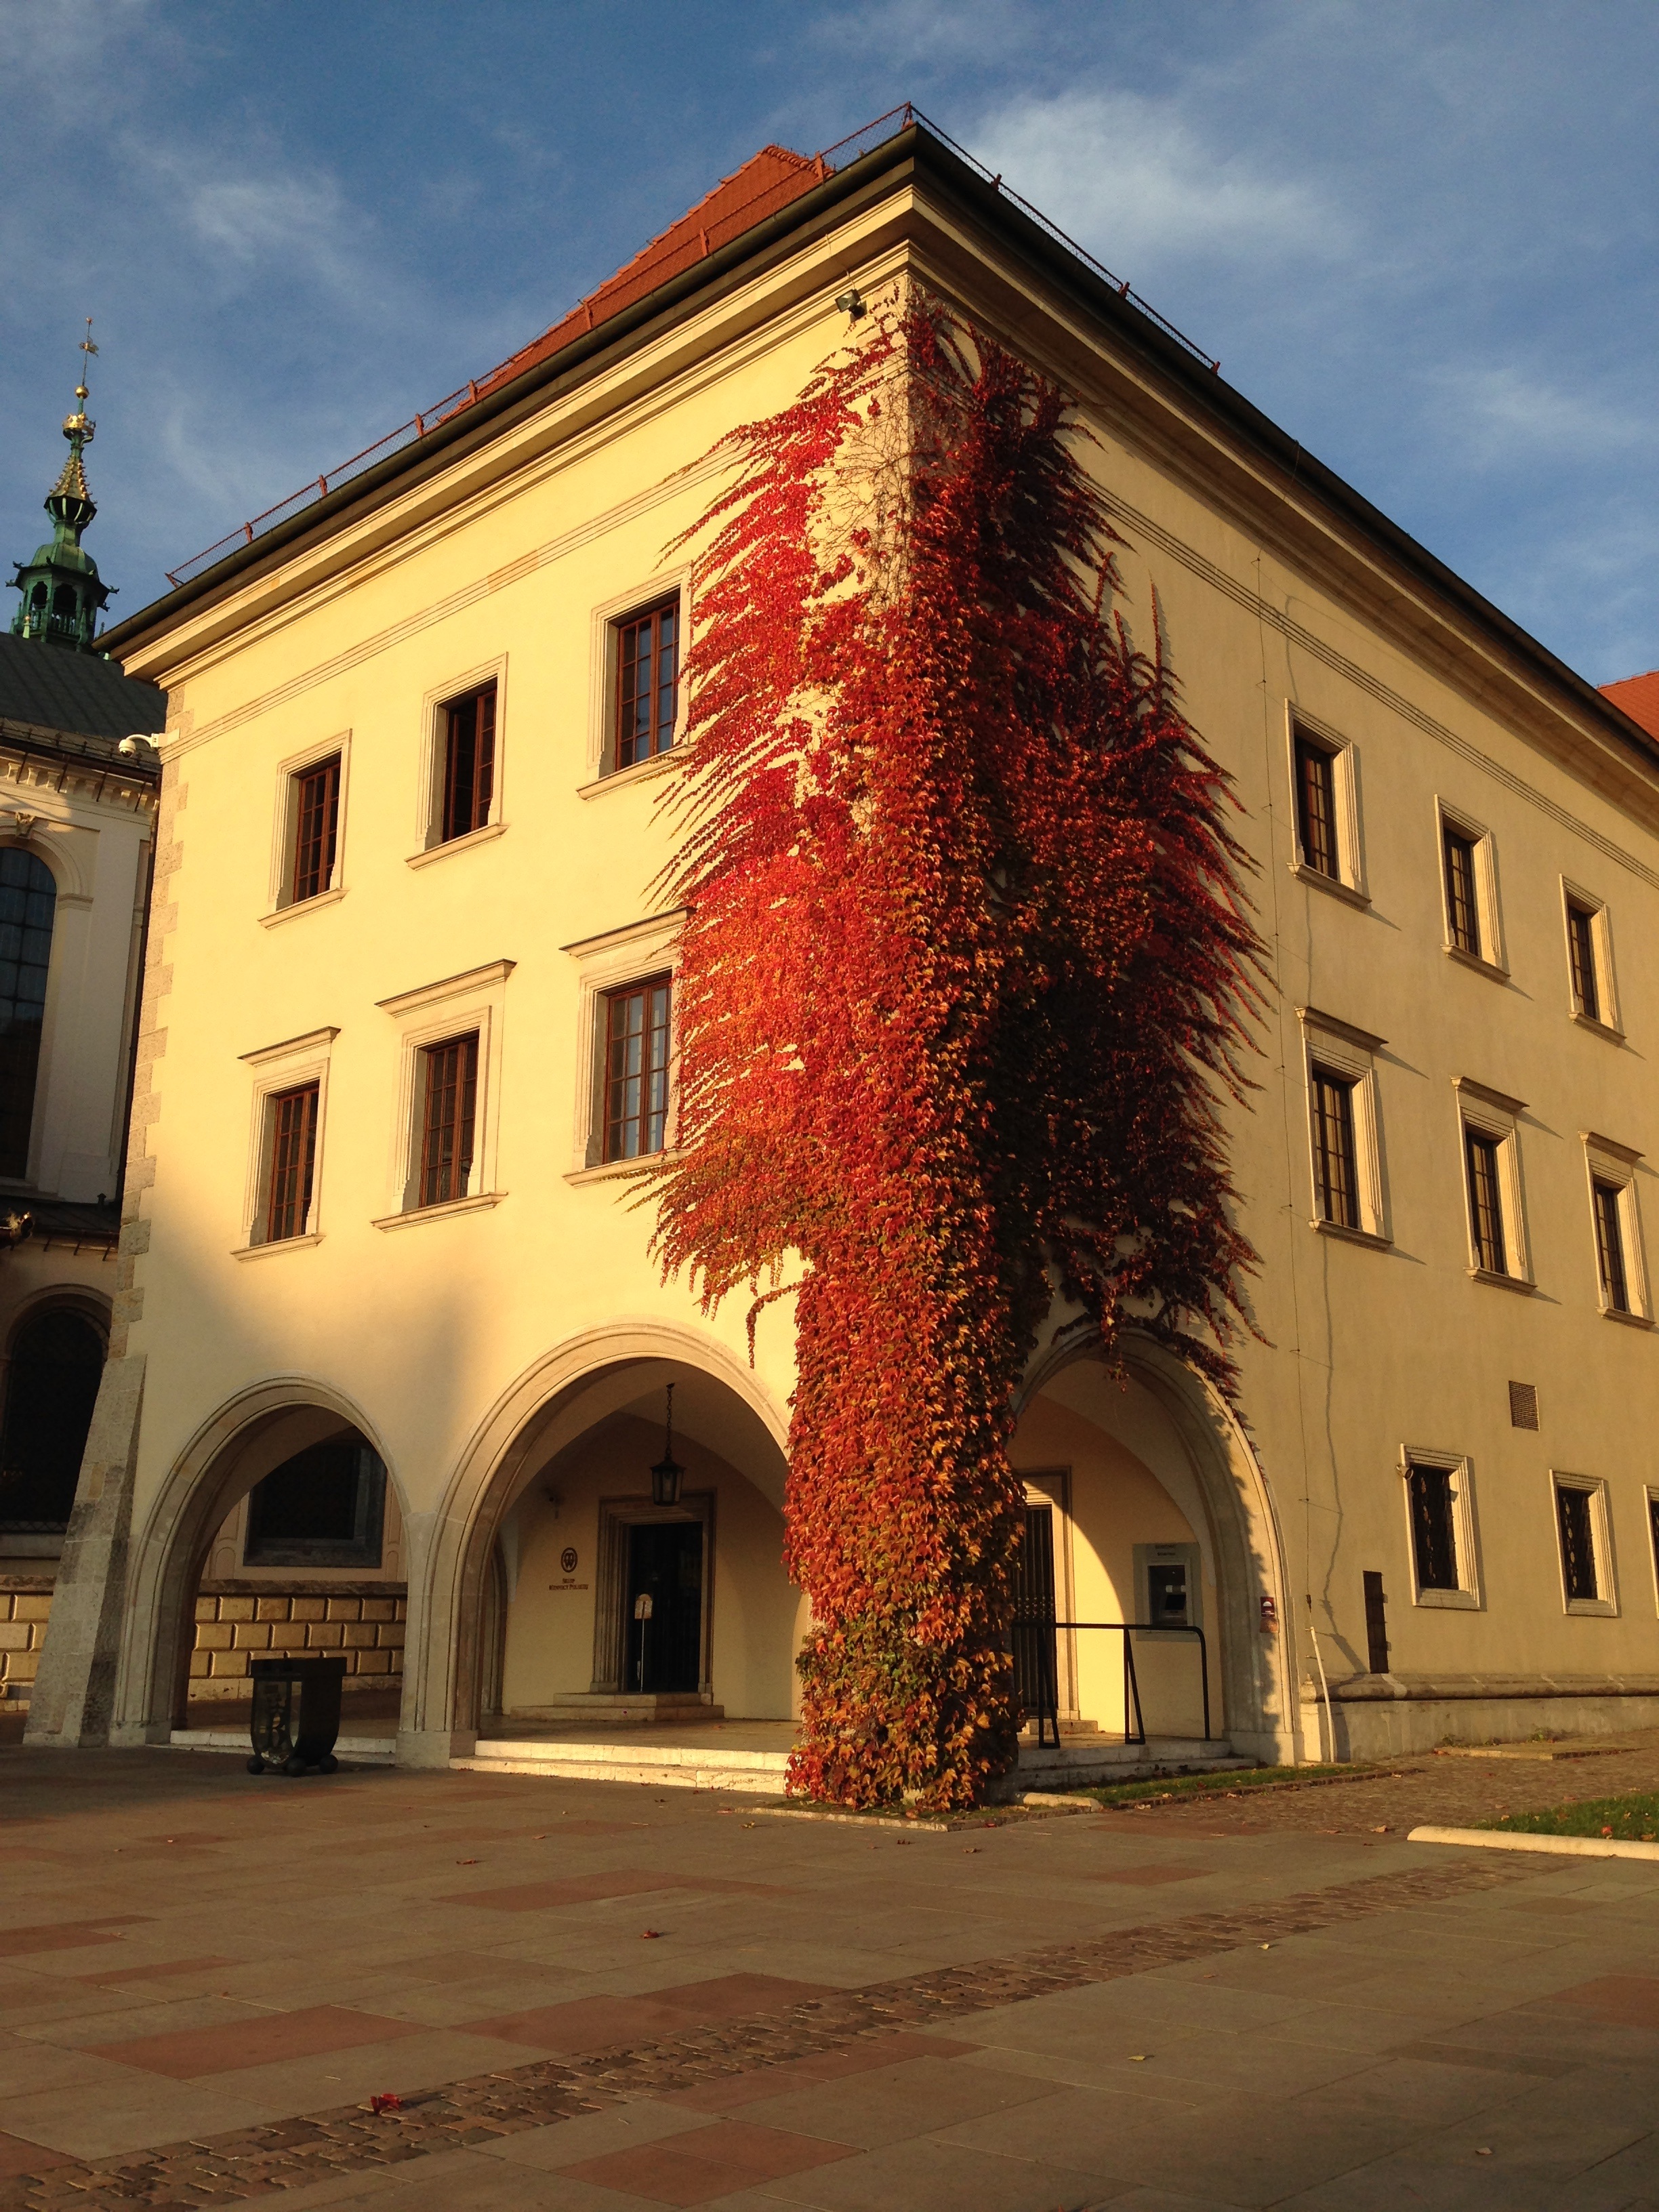
architecture, house, town, building, chateau, palace, monument, downtown, autumn, castle, landmark, facade, poland, estate, krakow, neighbourhood, wawel